Anabaptism

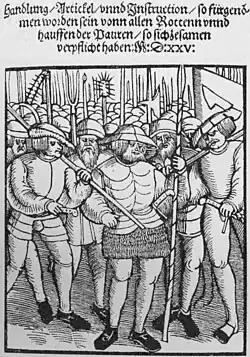
Twelve Articles of the Peasants pamphlet of 1525

On December 27, 1521, three "prophets" from Zwickau appeared in Wittenberg who were influenced by (and, in turn, influencing) Thomas MüntzerThomas Dreschel, Nicholas Storch, and Mark Thomas Stübner. They preached an apocalyptic, radical alternative to Lutheranism. Their preaching helped to stir the feelings concerning the social crisis which erupted in the German Peasants' War in southern Germany in 1525 as a revolt against feudal oppression.